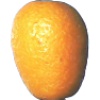
Label: Kumquats 1